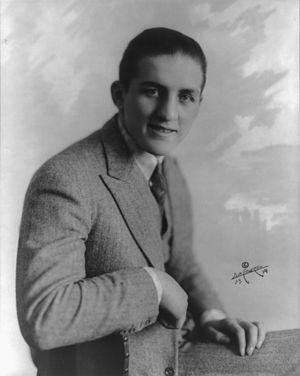
Liste des champions du monde français de boxe anglaise professionnelle reconnus par les organisations suivantes :